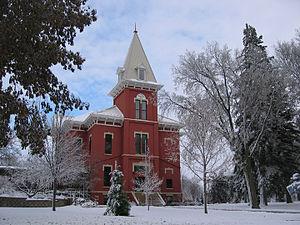
La ville américaine d’Ida Grove est le siège du comté d'Ida, dans l’État de l’Iowa. Elle comptait 2 350 habitants lors du recensement de 2000.